Alpha Persei

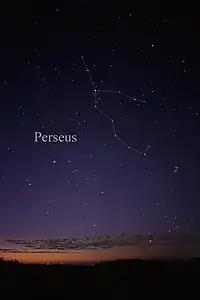
Mirfak is the brightest star in the constellation of Perseus (top center).

The spectrum of Alpha Persei matches a stellar classification of F5 Ib, revealing it to be a supergiant star in the latter stages of its evolution. It has a similar spectrum to Procyon A, though the latter star is much less luminous. This difference is highlighted in their spectral designation under the Yerkes spectral classification, published in 1943, where stars are ranked on luminosity as well as spectral typing. Procyon A is thus F5 IV, a subgiant star. Since 1943, the spectrum of Alpha Persei has served as one of the stable anchor points by which other stars are classified.